Portuguese in Denmark

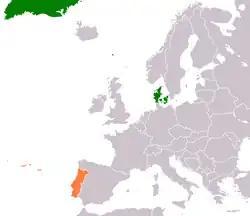
Map showing the location of the two countries within Europe

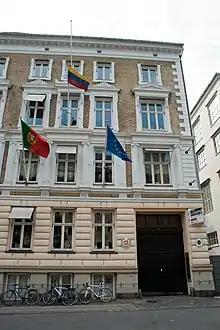
Portuguese embassy in Copenhagen

The Portuguese community in the country has experienced considerable growth, especially after Brexit. Portuguese emigrants are in fact leaving the United Kingdom for Nordic countries: most of them are highly qualified and aged between 20 and 40, looking for better quality of life and economic stability. Portuguese emigration towards Denmark didn't slow down even amidst the COVID-19 pandemic.